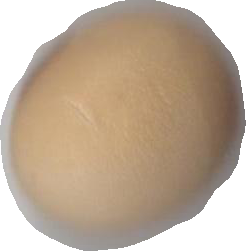
Variety: Anjasmoro